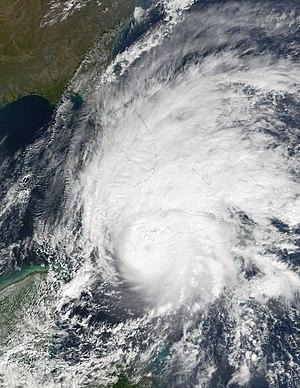
L’ouragan Michel est le quinzième cyclone tropical, la treizième tempête tropicale, le septième ouragan, le quatrième ouragan majeur, le deuxième ouragan de catégorie 4 après l'ouragan Iris, et l'ouragan le plus creux et le plus intense de la Saison cyclonique 2001 dans l'océan Atlantique nord dans le bassin de l'océan Atlantique. Michelle sera un ouragan particulièrement puissant, et sera l'un des rares ouragans de catégorie 4 du mois de novembre du bassin de l'Atlantique nord.
La saison cyclonique 2001 dans l'océan Atlantique nord commence officiellement le 1ᵉʳ juin et se finit le 30 novembre 2001. Elle respecte ces conventions en commençant le 5 juin avec la tempête tropicale Allison et en se terminant le 6 décembre avec l'ouragan Olga. Elle est cependant au-dessus de la moyenne en termes d'activité. Les tempêtes de cette saison ayant causé le plus de dégâts sont la tempête tropicale Allison, qui a causé de très grandes inondations au Texas, l'ouragan Iris qui a frappé le Belize, et l'ouragan Michelle, qui a frappé plusieurs pays. Trois cyclones tropicaux ont frappé les États-Unis, trois ont directement affecté le Canada et trois autres ont directement affecté le Mexique et l'Amérique centrale. Au total, la saison a fait 105 blessés et a causé 7,1 milliards de dollars de dégâts. En raison de leur très grande force, les noms d'Allison, Iris et de Michelle ont été retirés de la liste de l'Organisation météorologique mondiale.